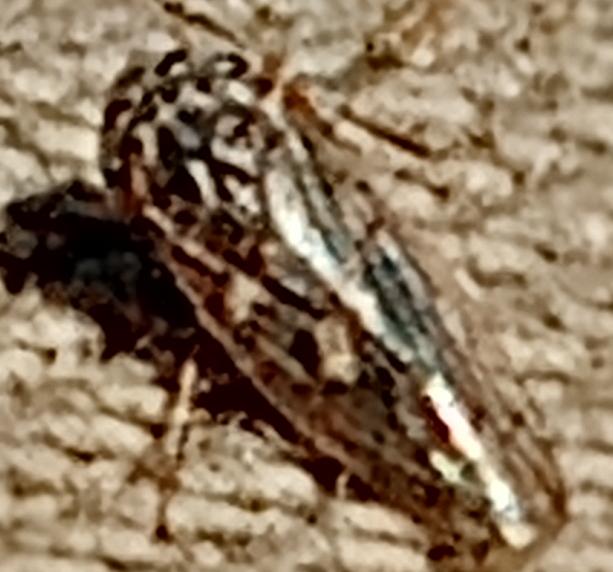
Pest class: occasional_pest